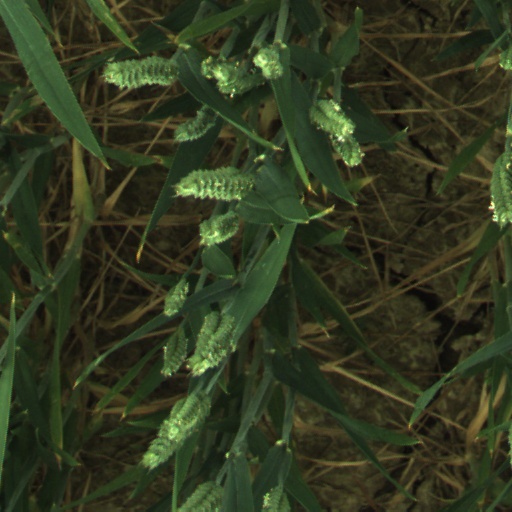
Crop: wheat